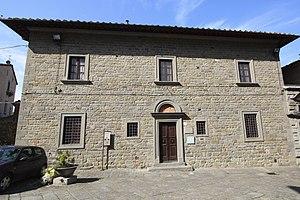
Le musée diocésain de Cortone est un musée d'art situé sur la Piazza del Duomo 1, à Cortone, dans la province d'Arezzo, en Toscane. Il est installé dans l'ancienne Église del Gesù.